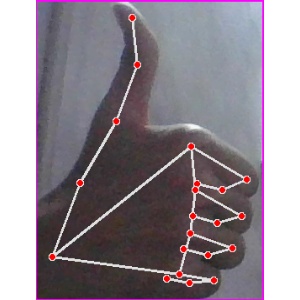
अक्षर: थ